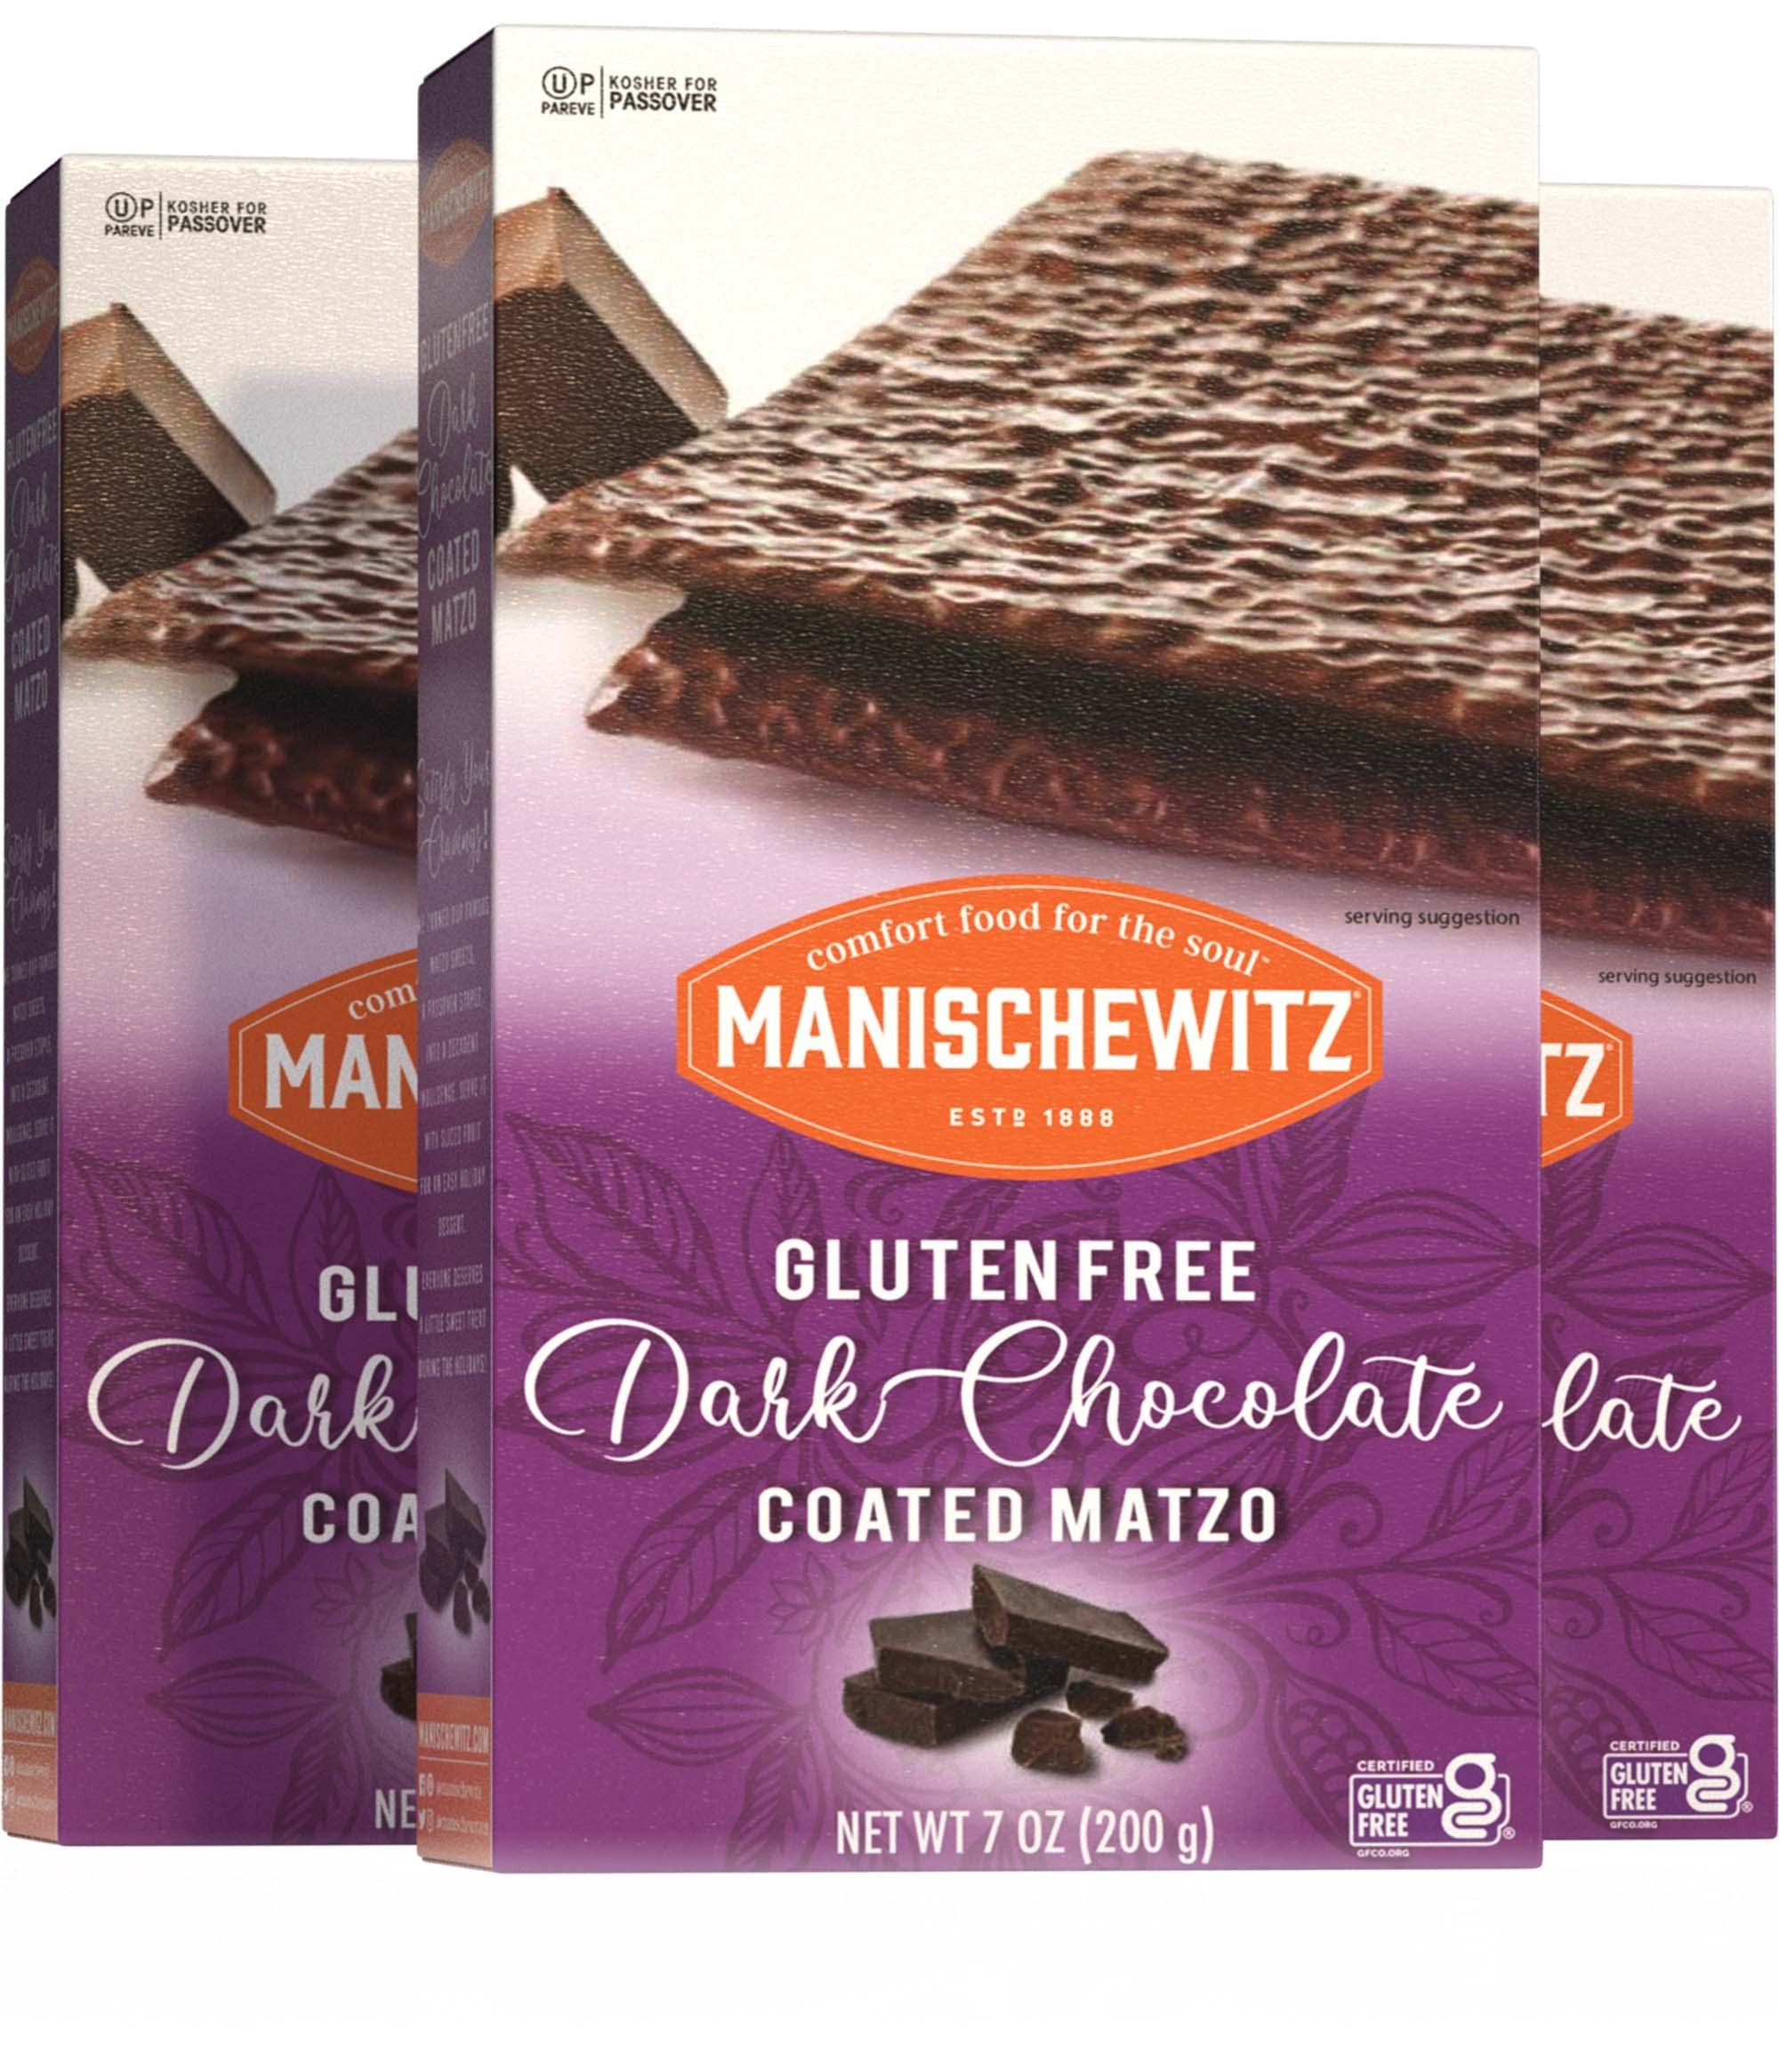
Item Name: Manischewitz Gluten Free Dark Chocolate Coated Matzo (3 Pack) Fun Matzo, Great for Kids and Adults! Dairy Free Grain Free
Bullet Point 1: CHOCOLATY DELICIOUSNESS! - Chocolaty Coated GF Matzos are a fun & delicious way to treat yourself and your loved ones!
Bullet Point 2: GET CREATIVE - Crumble it over cake, ice cream yogurt or cereal for a unique and awesome topping!
Bullet Point 3: GREAT GIFT IDEA - The perfect gift to send to your loved ones or to bring along when eating out with friends and family
Bullet Point 4: CERTIFIED - Kosher including Passover, Dairy Free, Grain Free
Product Description: Manischewitz Chocolaty Coated GF Matzos are a fun & delicious way to treat yourself and your loved ones! Get creative and crumble it over cake, ice cream, yogurt or cereal for a unique and awesome topping!
Value: 21.0
Unit: Ounce

Price: 8.99